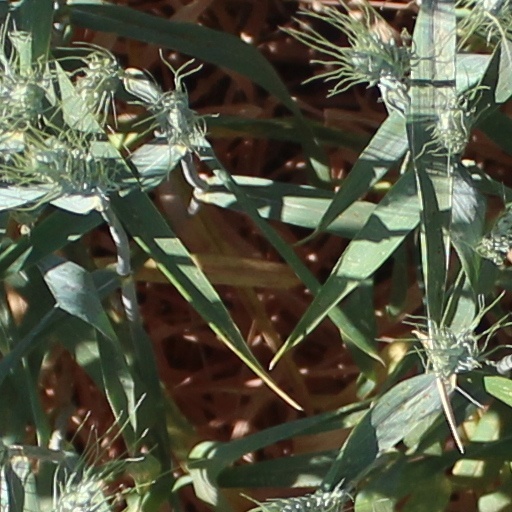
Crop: wheat